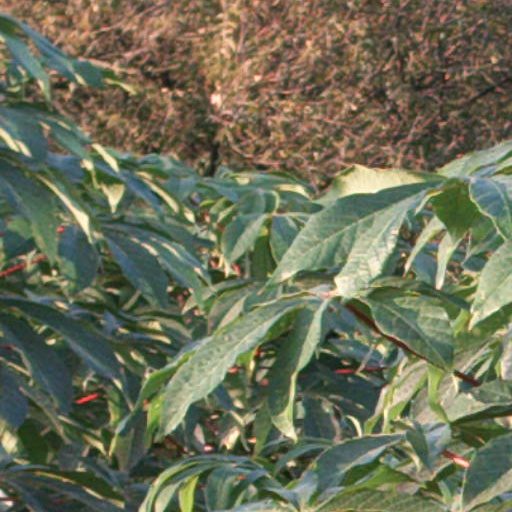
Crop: cassava